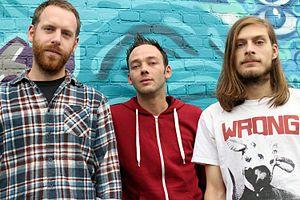
Antillectual est un groupe de hardcore mélodique et punk rock néerlandais.